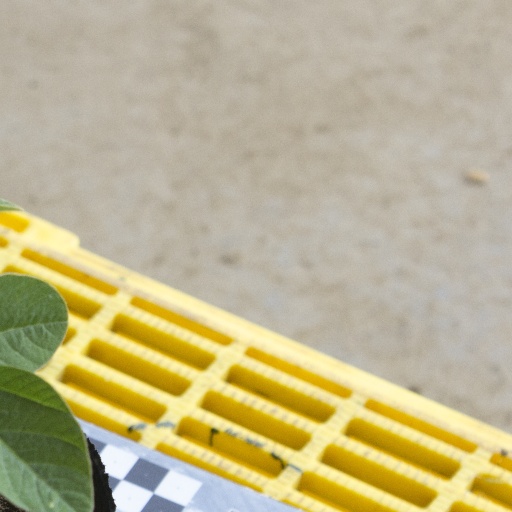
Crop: soybean